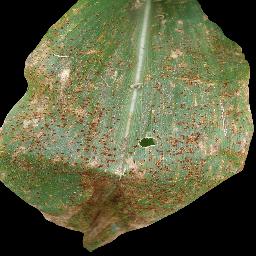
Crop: corn
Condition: (maize)_common_rust